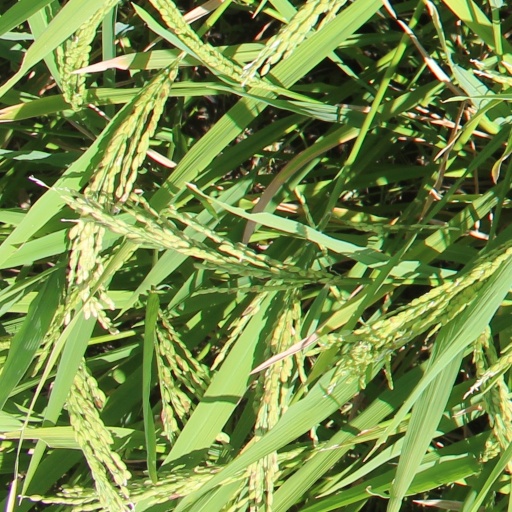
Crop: rice